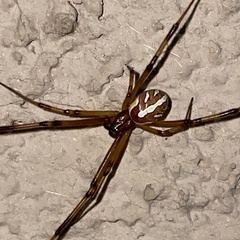
Species: Lactrodectus_hesperus